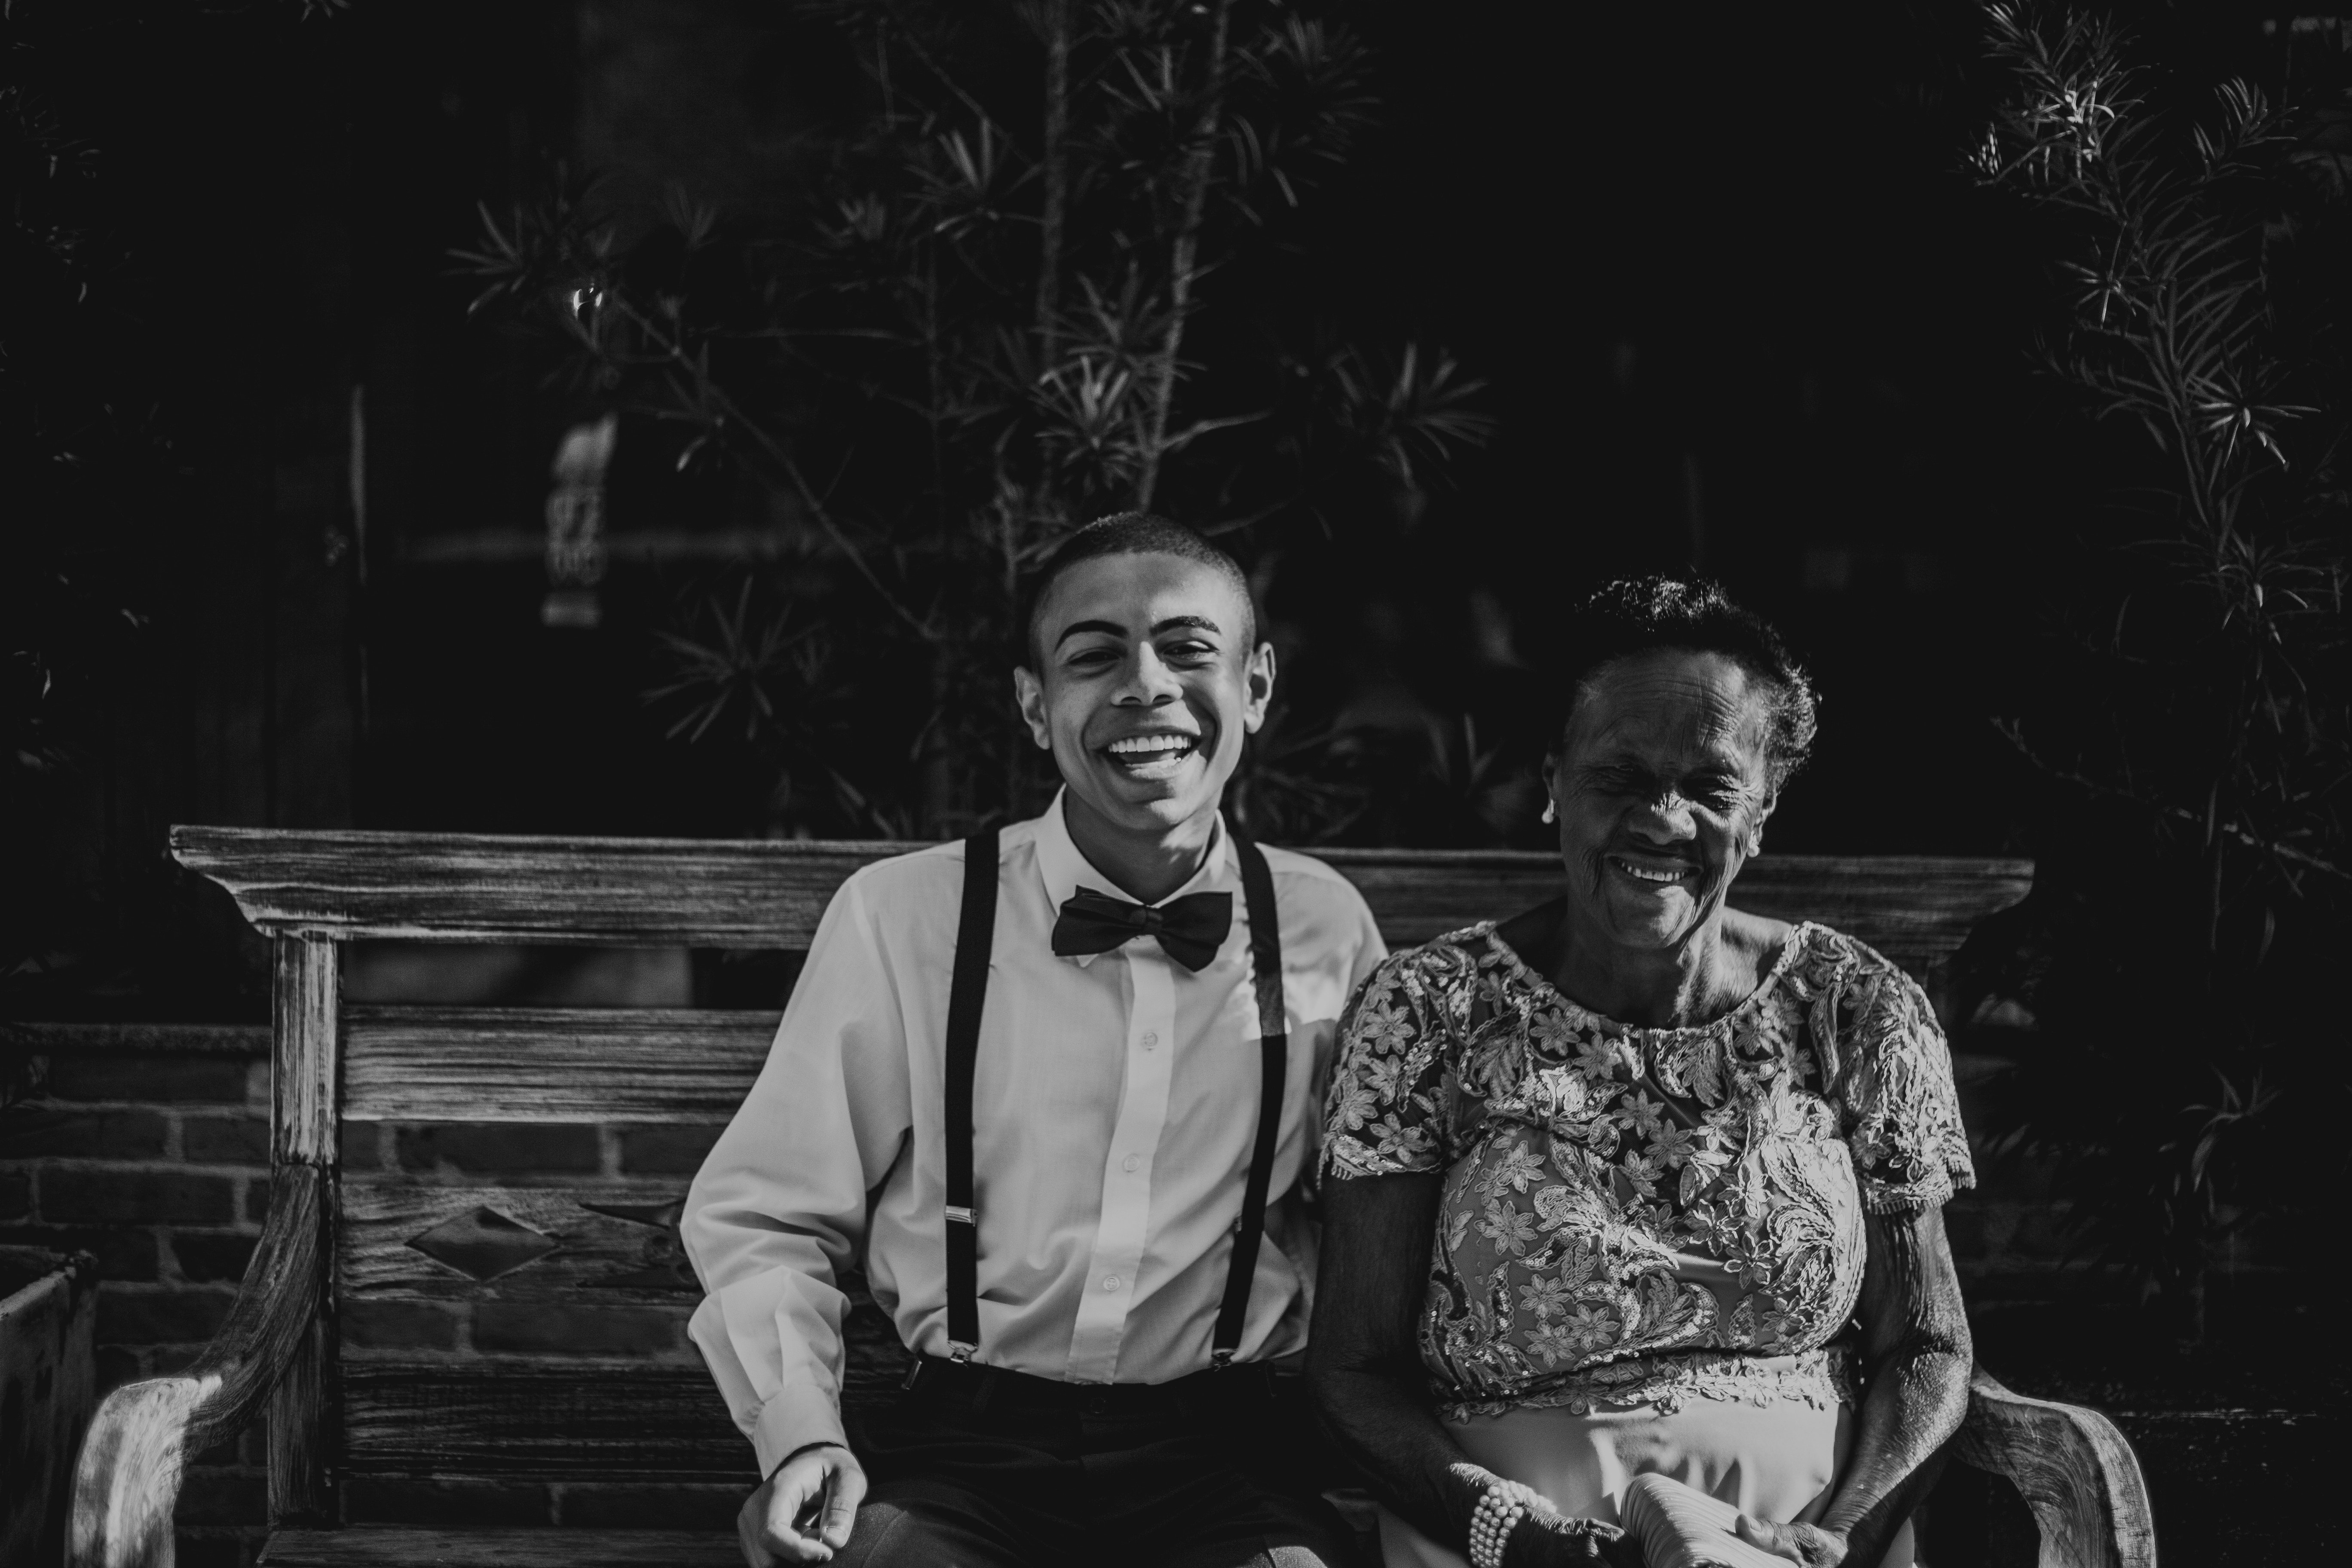
photograph, black, people, monochrome, black and white, monochrome photography, snapshot, photography, adaptation, sitting, vintage clothing, family, style, smile